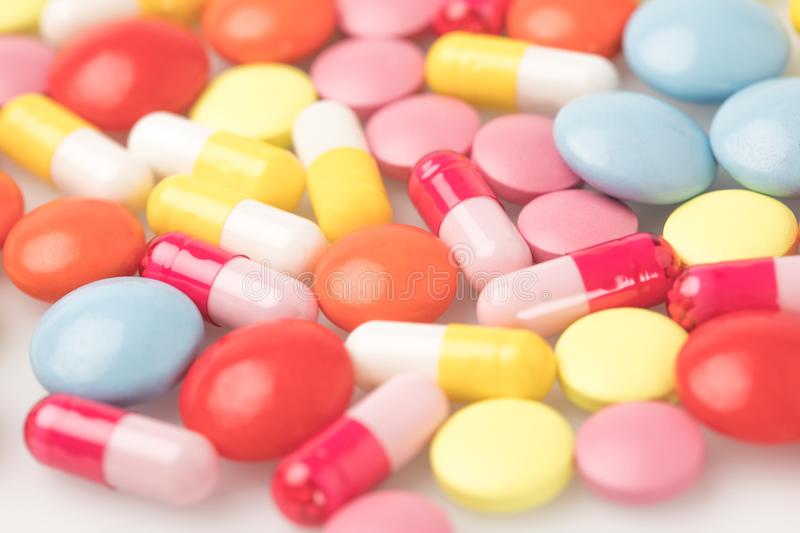
Label: plastic